Sir Gonville Bromhead, 1st Baronet

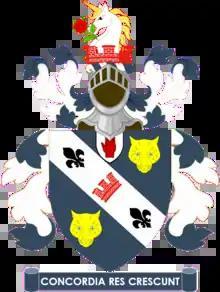
Heraldry of the Bromhead Baronets

Lieutenant-General Sir Gonville Bromhead, 1st Baronet (20 September 1758 – 18 May 1822) was a British soldier who served in the Saratoga Campaign during the American Revolutionary War and fought against the Irish Rebellion of 1798.